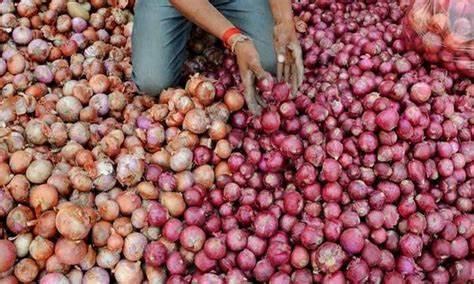
Mtu amepiga magoti akichagua vitunguu vingi vilivyomwagika chini. Vitunguu vyeupe na vya rangi vya zambarau vimetengana katika rundo kubwa. Mikono ya mtu inaonekana ikichagua kwa makini ikionyesha uvunaji au upangaji.